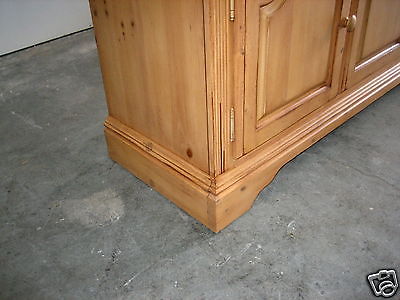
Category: cabinet